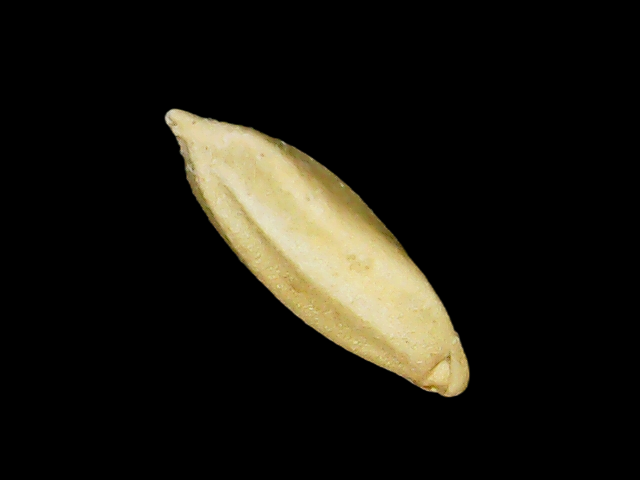
Rice variety: Binadhan08